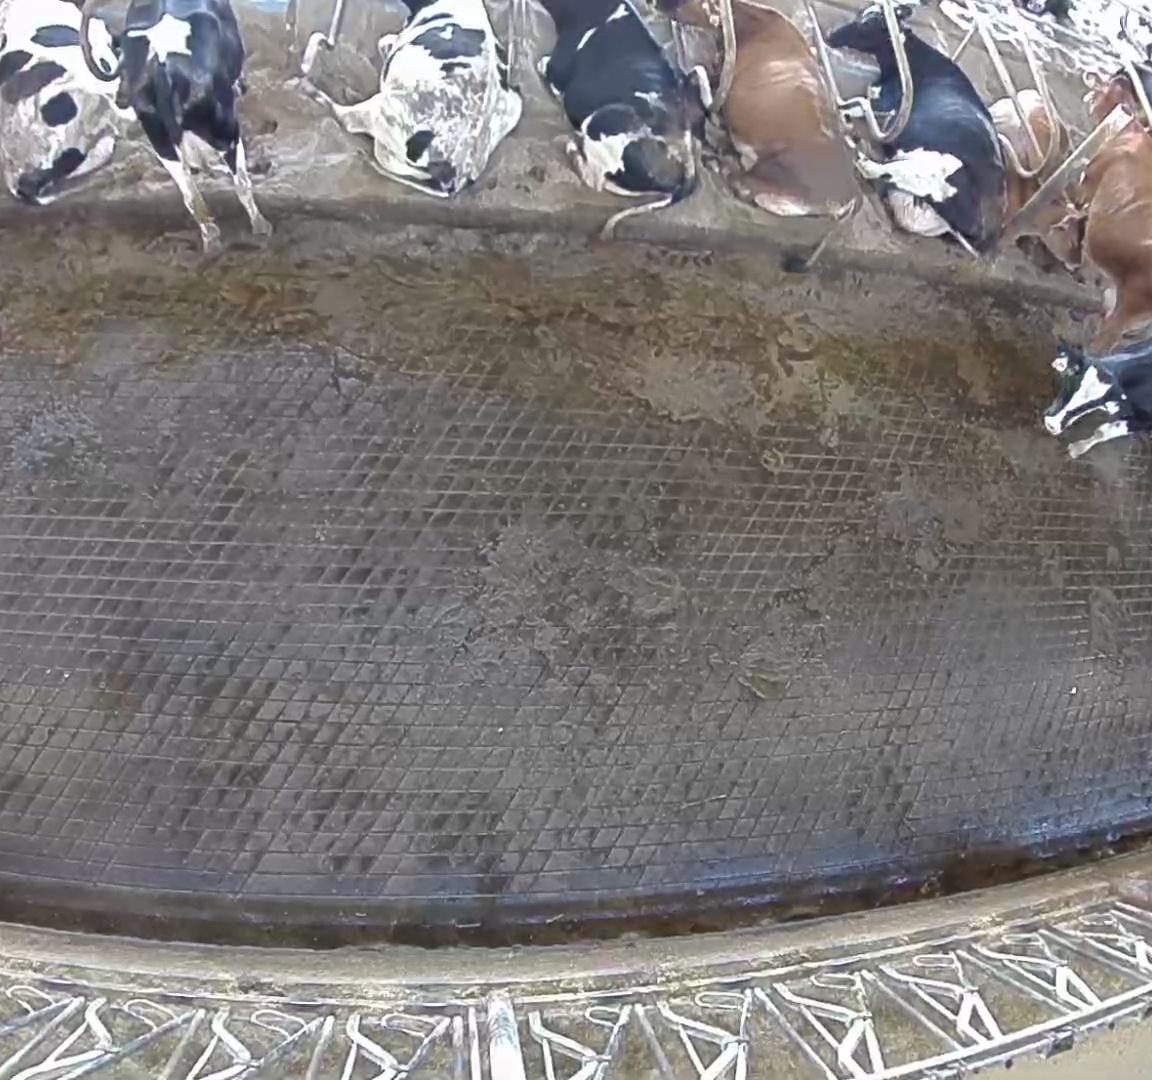
Number of cows: 10